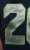
Number: 2